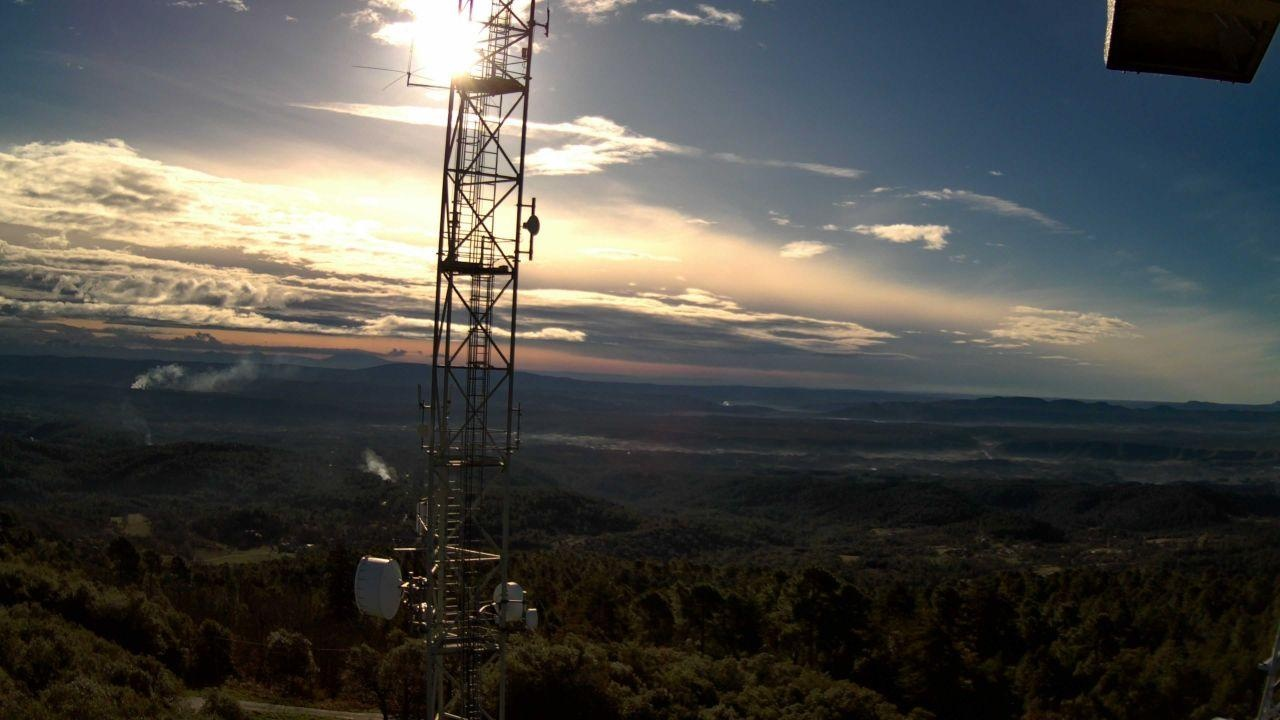
Fire: no
Smoke: yes